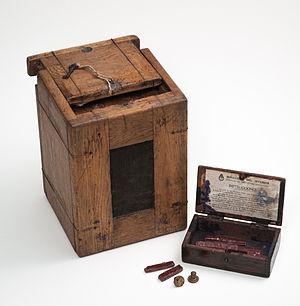
Au niveau national, l'Argentine possède un système présidentiel, dans lequel le président est élu tous les quatre ans et le Congrès de la nation est renouvelé tous les deux ans. La constitution mentionne dans son premier article que le système gouvernemental est « représentatif, républicain et fédéral ». Du fait de son fédéralisme le pays réalise deux types d'élections :
Hipólito Yrigoyen, homme politique